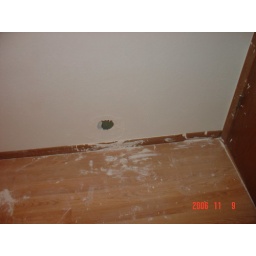
Hole in wall in bedroom